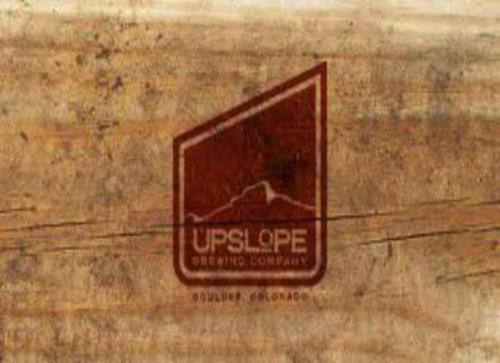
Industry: Food